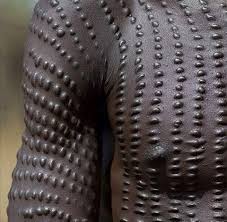
Waaw nataal bii nag moom ak nit moo ci nekk. Nit ki nag yaram wi dafa am ay tup-tup maanaam pucantaan, pucantaan yi nag maanaam dafa rãsaloo mel ni ay trait trait mel ni sax dañ ko cee deseene.